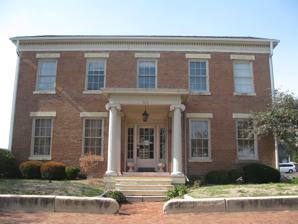
Building: Judge Jacob Gale House
Country: United States of America
Year built: 1839
Historic house in Illinois, United States United States historic place Judge Jacob Gale House U.S. National Register of Historic Places City of Peoria Local Historic Landmark Show map of Illinois Show map of the United States Location 403 NE Jefferson St., Peoria, Illinois Coordinates 40°41′43.9″N 89°35′12.3″W / 40.695528°N 89.586750°W / 40.695528; -89.586750 Area 0.5 acres (0.20 ha) Built c. 1839-40 Architectural style Greek Revival NRHP reference No. 82002591 Added to NRHP March 19, 1982 The Judge Jacob Gale House is located at 403 N.E. Jefferson Ave., Peoria, Illinois , United States . The home was constructed for Judge Jacob Gale around 1839 or 1840. The Greek Revival house was built within the five years following the city's downtown being laid out and streets established. It was added to the National Register of Historic Places on March 19, 1982. The home is also listed as a contributing member to Peoria's North Side Historic District , which was added to the National Register in November 1983. A different Judge Jacob Gale House, built around 1887 at what is now 1007 N. North St., is listed as a contributing property to Peoria's West Bluff Historic District , added to the National Register in 1976. Notes